School library

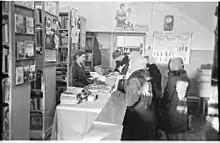
The school librarian supplies children with educational books (Russia, 1959)

The school librarian performs four leadership main roles: teacher, instructional partner, information specialist, and program administrator. In the teacher role, the school librarian develops and implements curricula relating to information literacy and inquiry. School librarians may read to children, assist them in selecting books, and assist with schoolwork. Many school librarians also teach technology skills, such as keyboarding and Microsoft and Google applications. Some school librarians see classes on a "flexible schedule". A flexible schedule means that rather than having students come to the library for instruction at a fixed time every week, the classroom teacher schedules library time when library skills or materials are needed as part of the classroom learning experience.